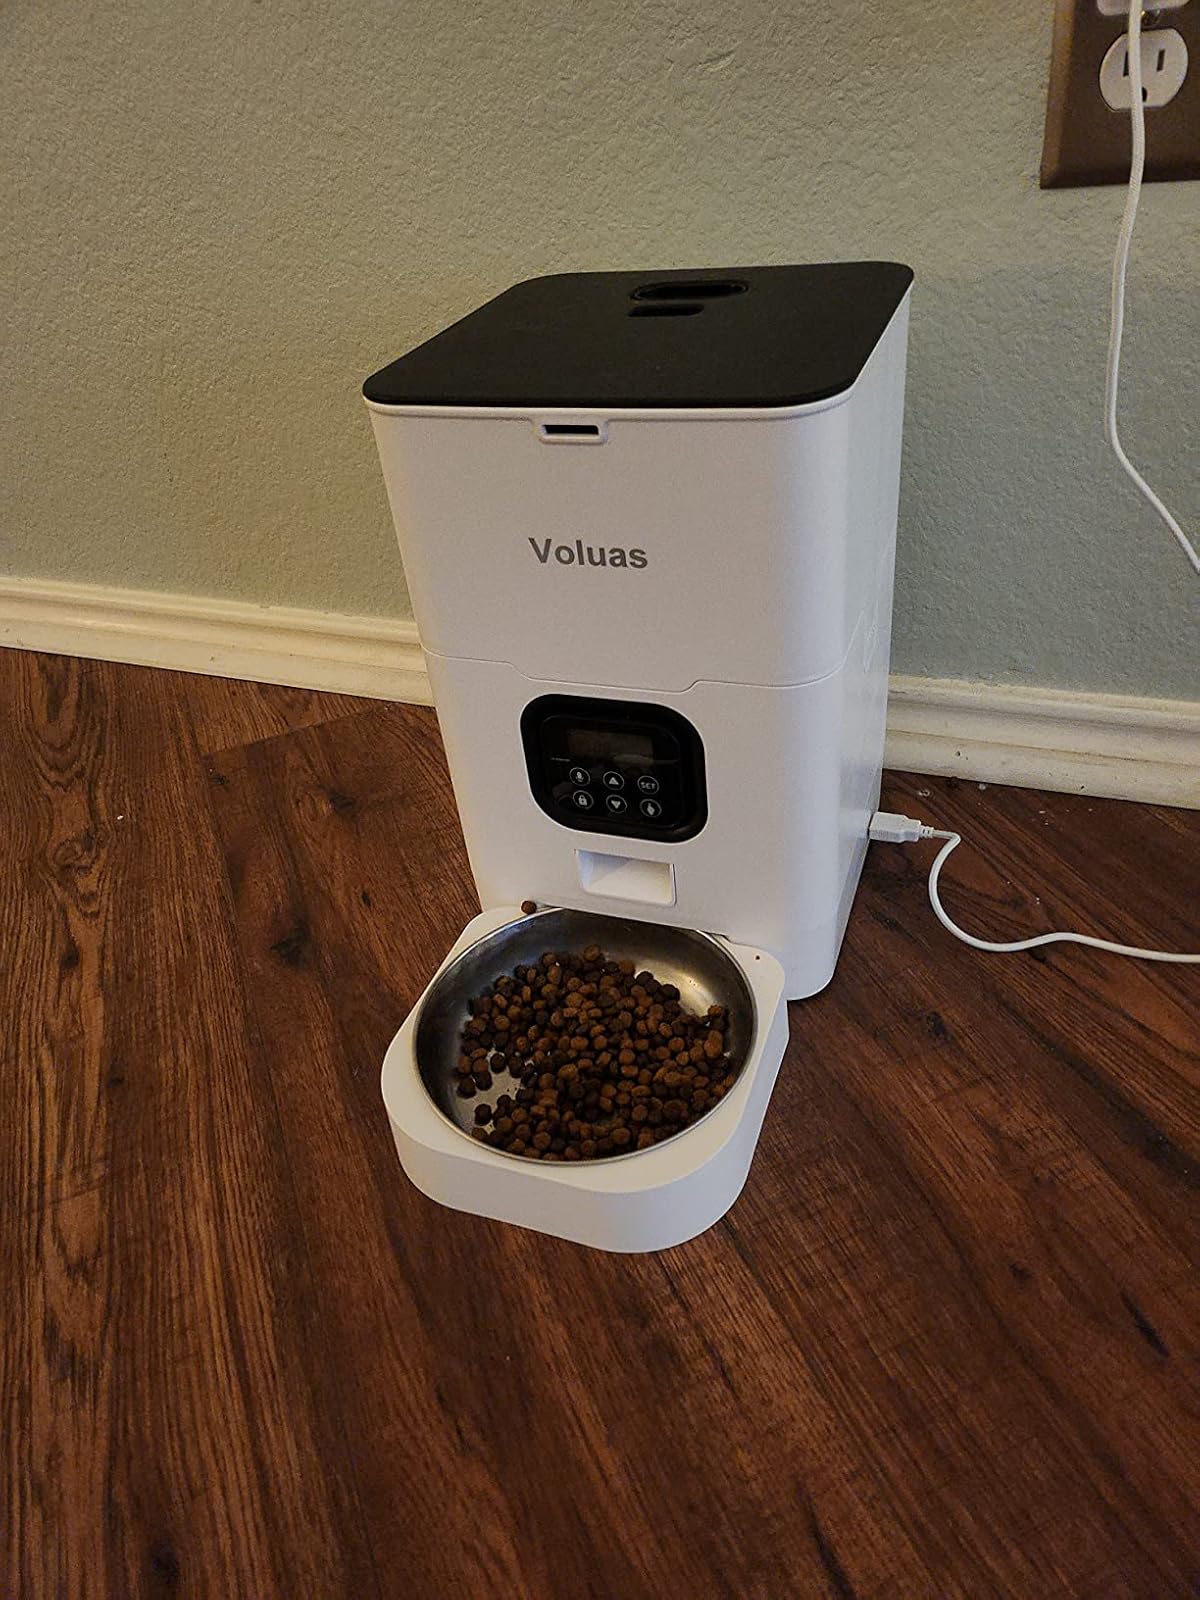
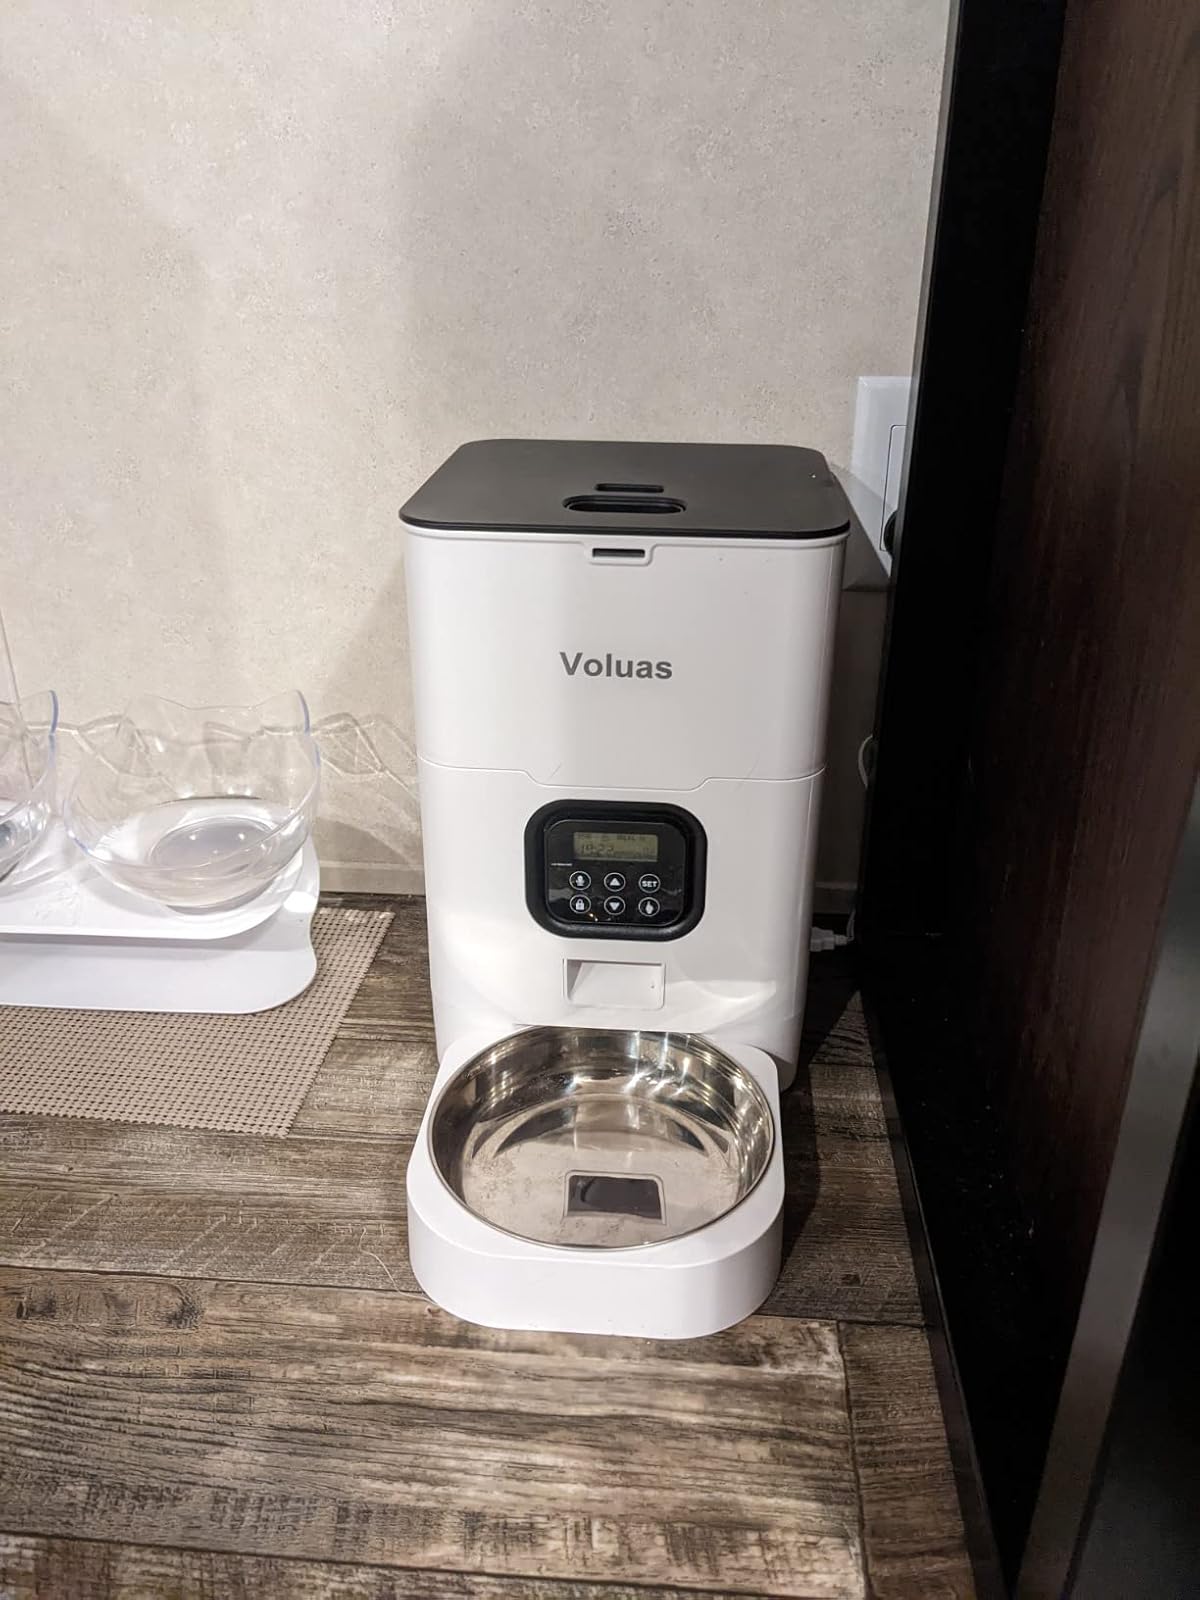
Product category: items_feeder
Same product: yes